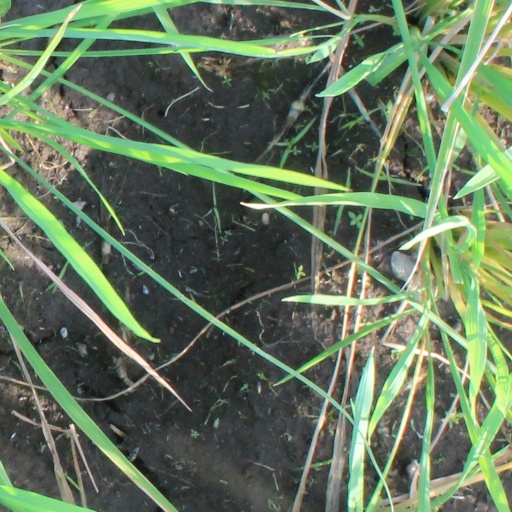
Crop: rice